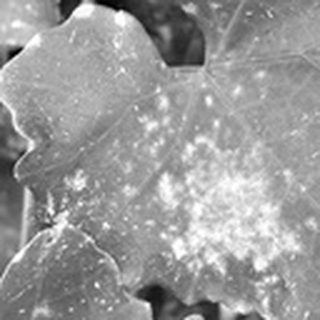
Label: cotton_powdery_mildew